Reagan Doctrine

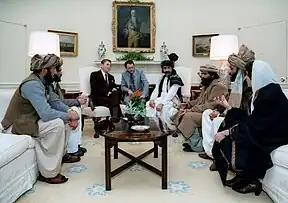
President Reagan meeting with Afghan "mujahideen" leaders in the Oval Office in 1983

At least one component of the Reagan Doctrine technically pre-dated the administration. In Afghanistan, the Carter administration began providing limited covert military assistance to the Afghan "mujahideen" in an effort to drive the Soviets out of the country, or at least raise the military and political cost of the Soviet occupation of Afghanistan. The policy of aiding the "mujahideen" in their war against the Soviet occupation was originally proposed by Carter's National Security Advisor Zbigniew Brzezinski and was implemented by U.S. intelligence services. It enjoyed broad bipartisan political support.